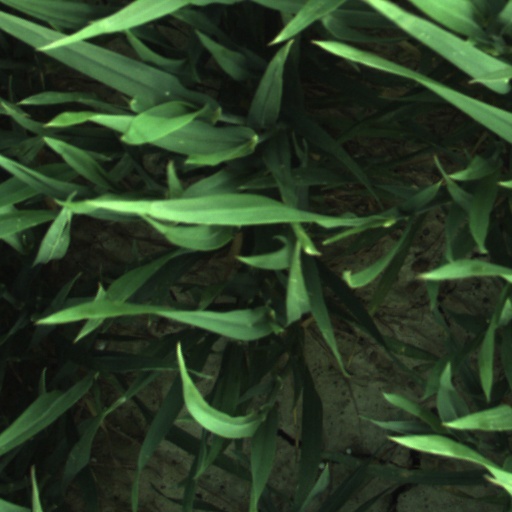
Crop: wheat